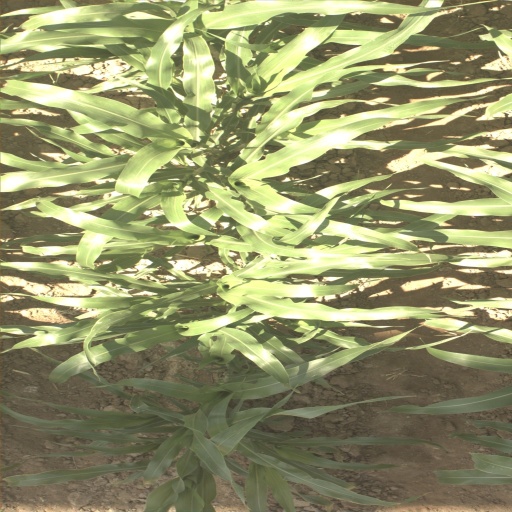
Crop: sorghum